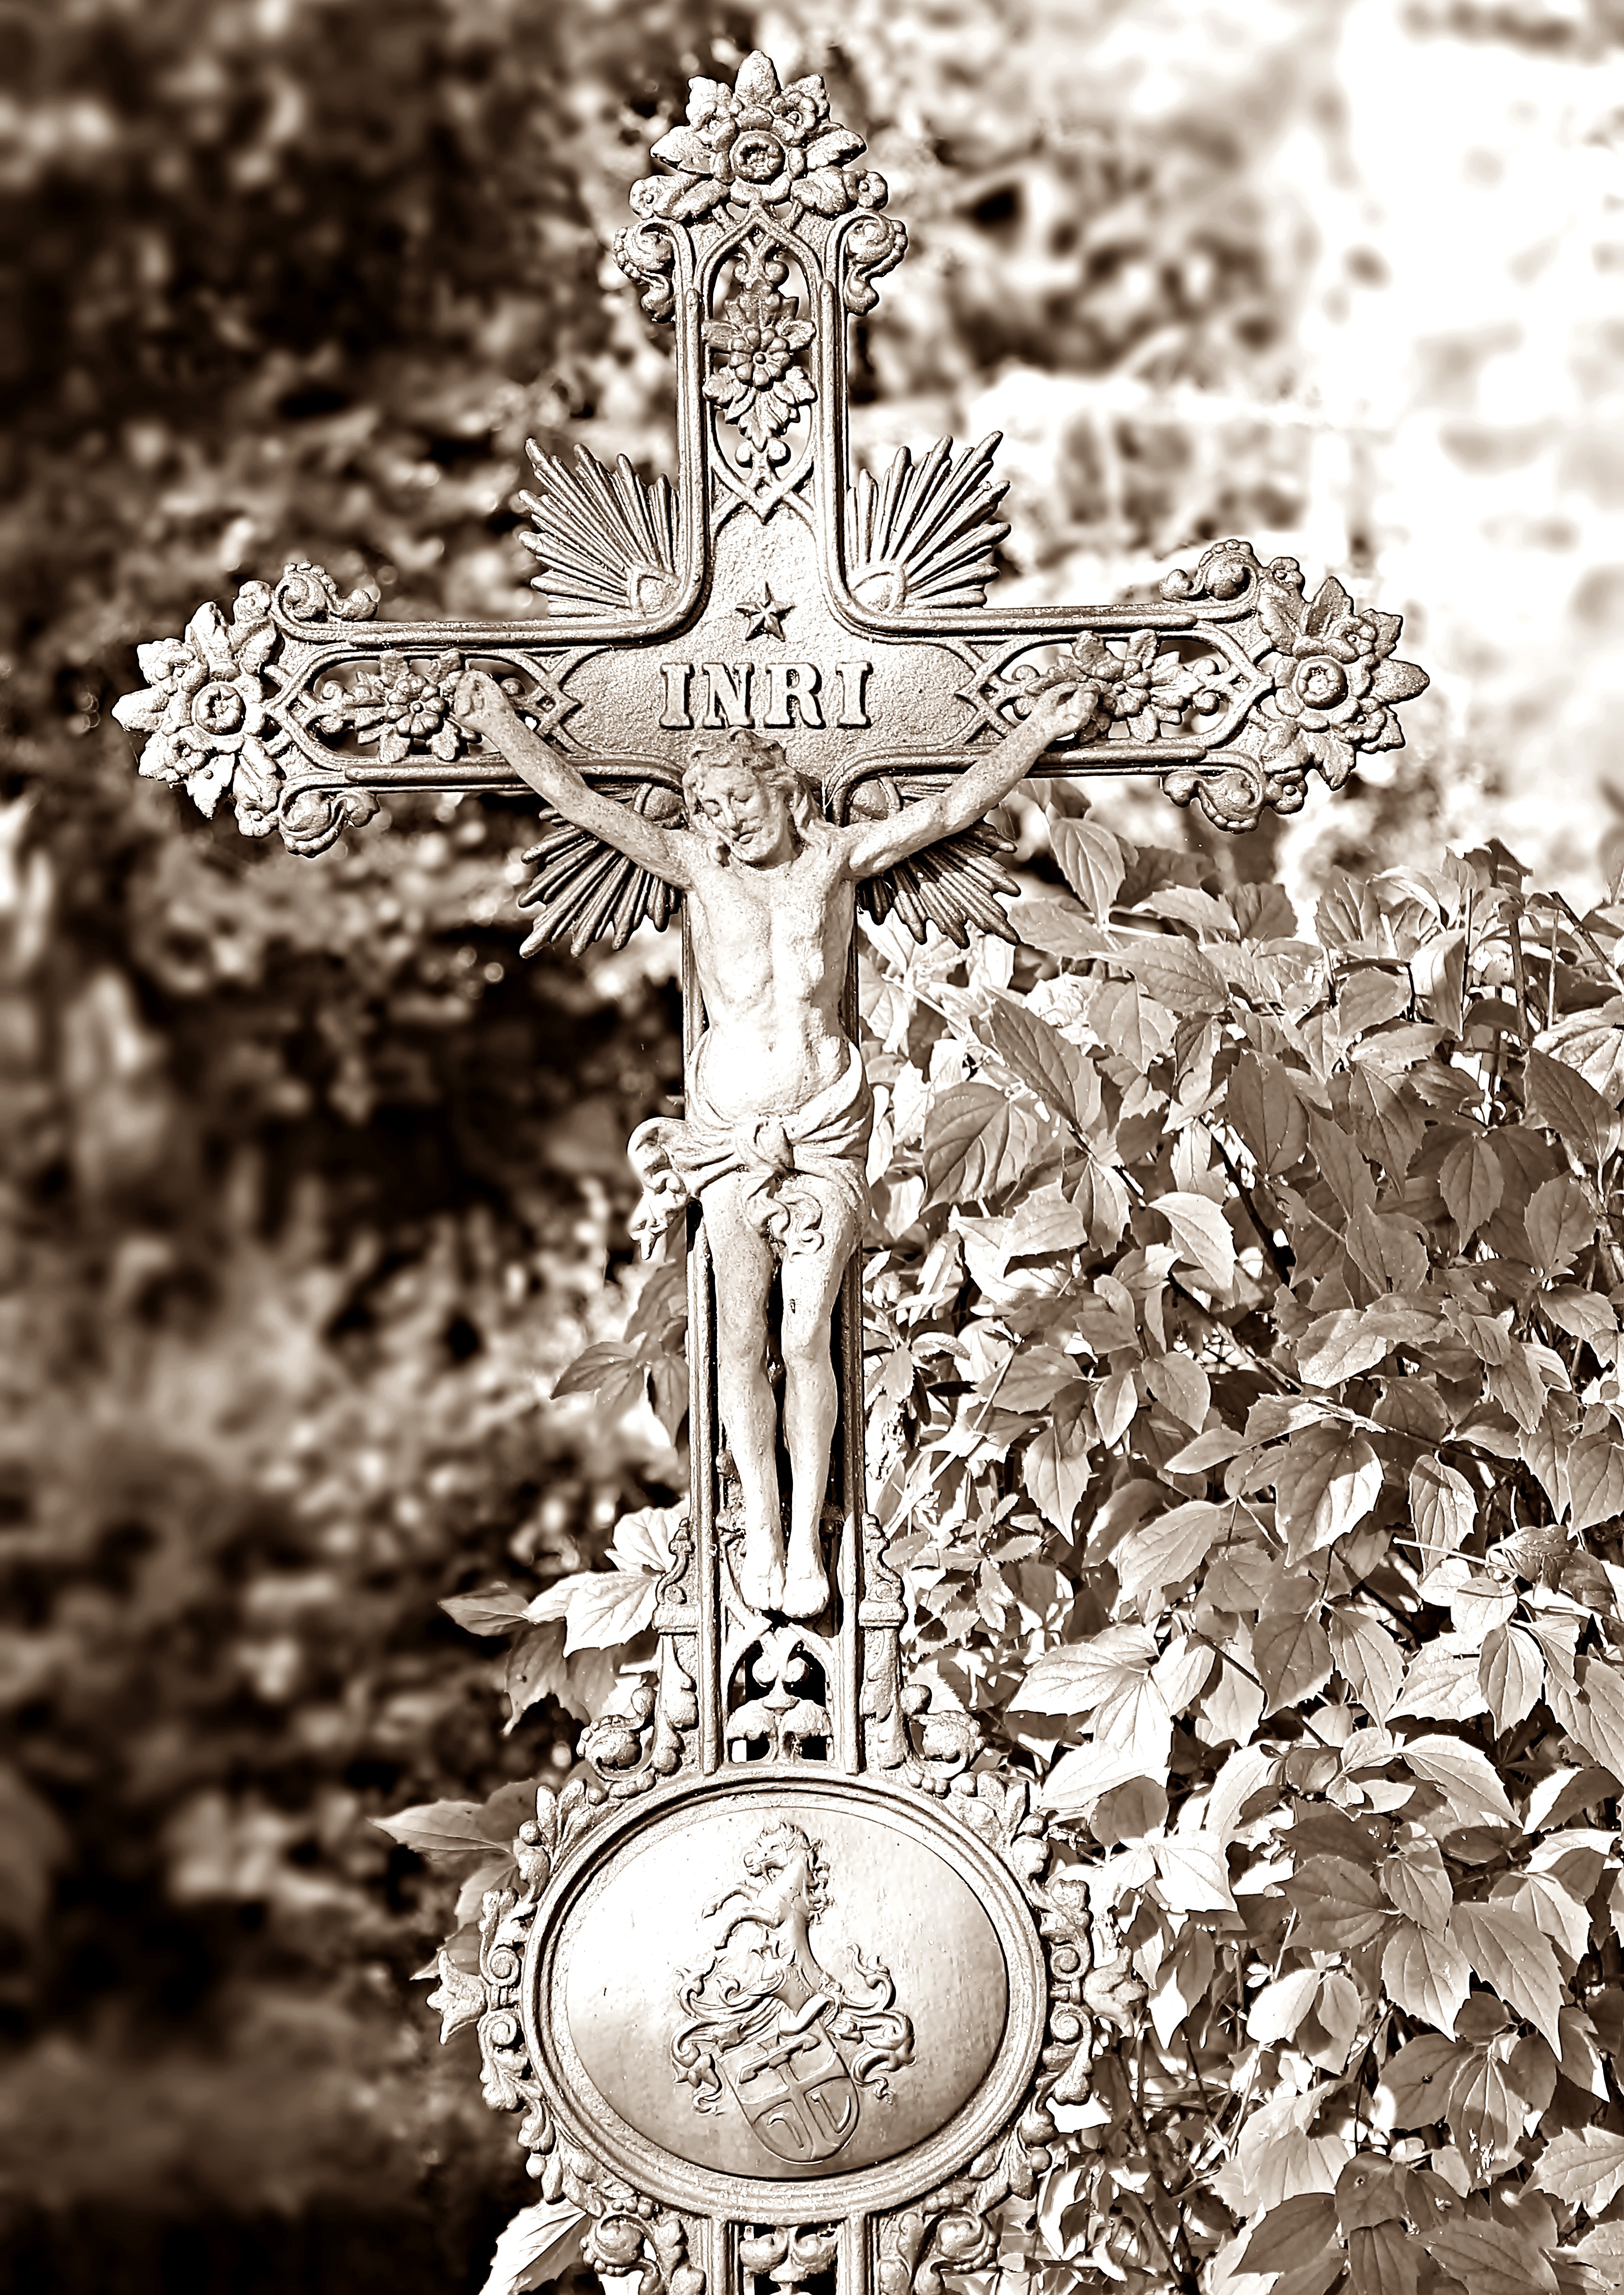
black and white, monument, sadness, symbol, peaceful, religion, memory, cross, cemetery, monochrome, tombstone, death, grave, memorial, silver, faith, commemorate, jesus, prayer, christianity, tomb, crucifixion, silent, mourning, farewell, wrought iron, resting place, last calm, consolation, inri, monochrome photography